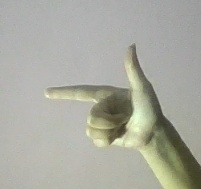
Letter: yaa